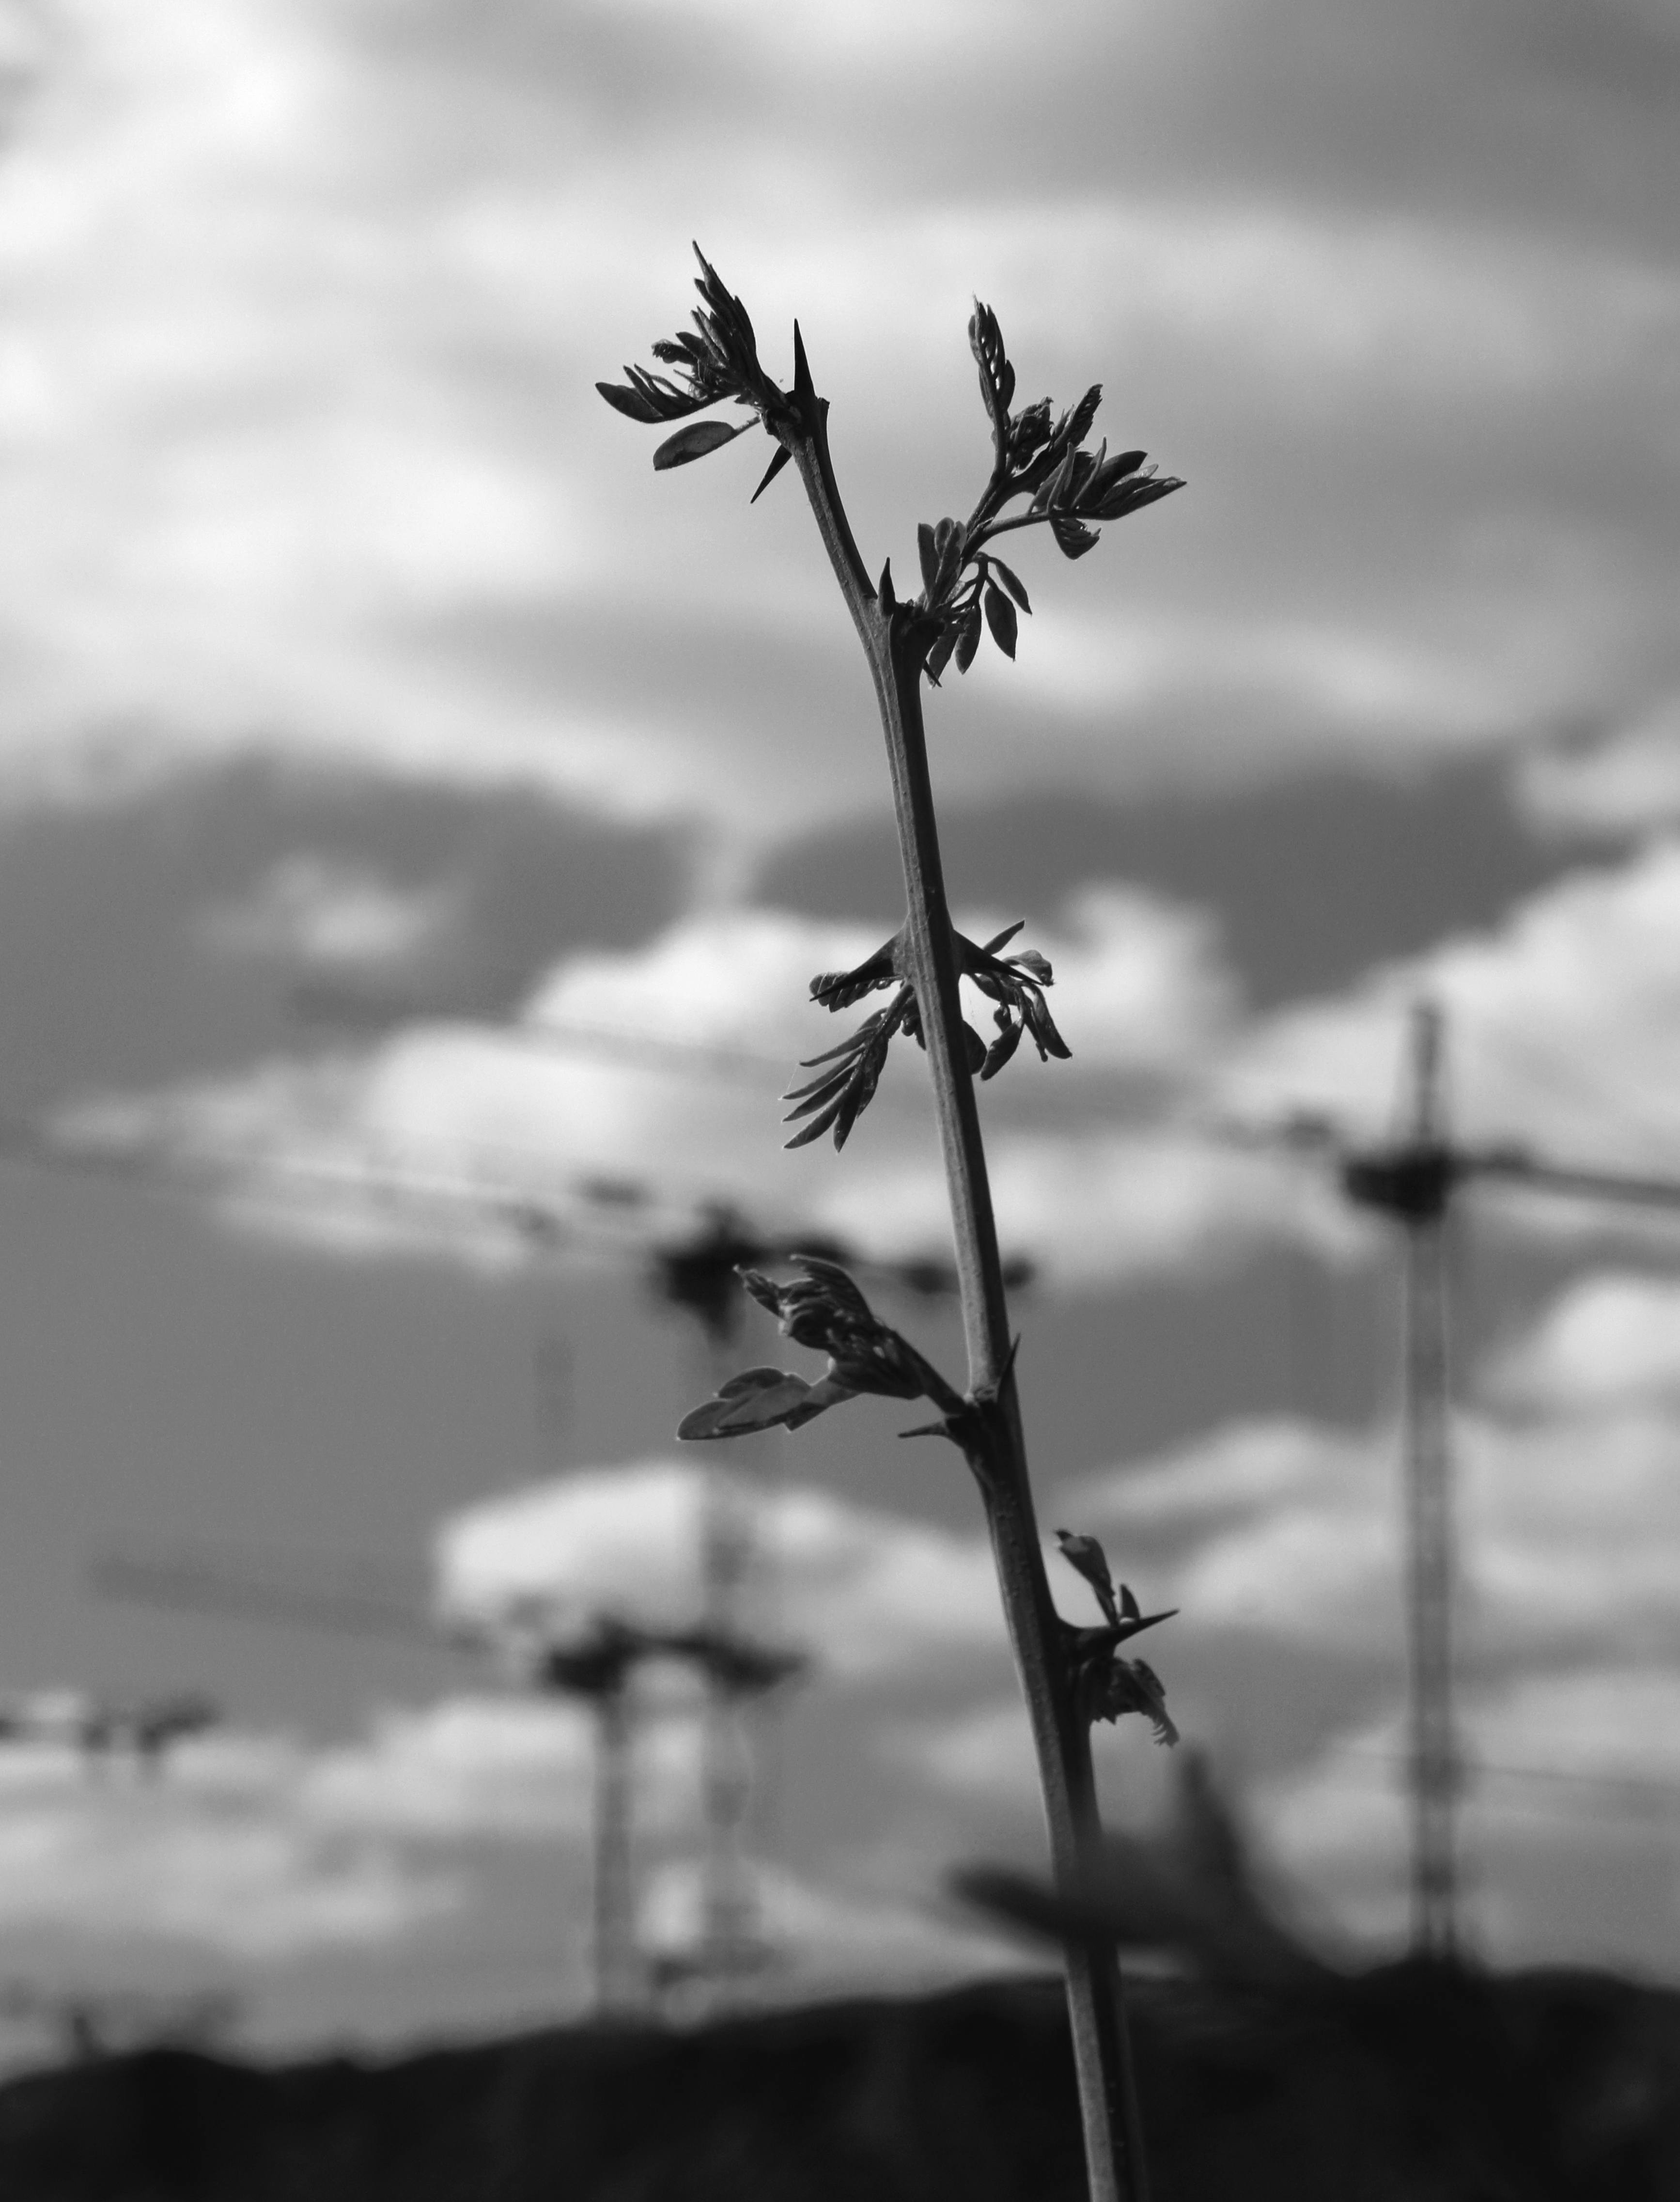
tree, nature, branch, blossom, black and white, plant, white, photography, leaf, flower, town, city, urban, spring, black, monochrome, flora, bw, blackandwhite, blackwhite, stadt, germany, alemania, allemagne, sw, schwarzweiss, springtime, pflanze, constructionsite, frankfurtmain, frankfurtammain, frankfurtam, frankfurtamain, francfort, germania, hesse, hassia, hessen, frankfurt, schwarzweissfotografie, osthafen, ast, blatt, kran, baustelle, fr hling, macro photography, bl te, eastport, kr ne, bl hen, zweig, bauplatz, eastharbor, monochrome photography, plant stem